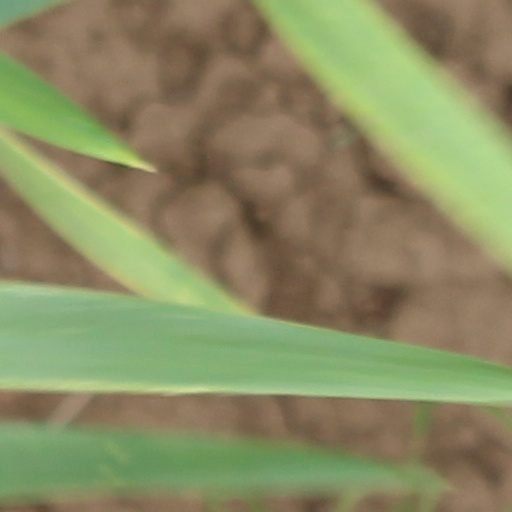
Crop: wheat